Sprout Creek

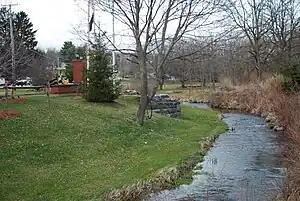
Sprout Creek in Verbank

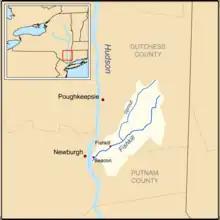
Map of the Fishkill Creek drainage basin showing Sprout Creek

Sprout Creek is a creek located entirely within Dutchess County, New York, United States. It is the largest tributary of Fishkill Creek, entering that creek some upstream from the Hudson River. The creek is annually stocked with 6,000 brown trout, and maintains its own natural population of trout.